Uhlan

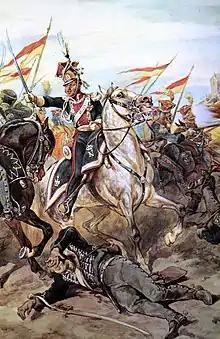
Polish chevaulegers of the Imperial Guard in the Battle of Peterswalde – Juliusz Kossak

During the Napoleonic Wars, the Duchy of Warsaw raised uhlan formations. Polish lancers serving with the French Army included the Legion of the Vistula and the 1st Polish Light Cavalry Regiment of the Imperial Guard. The Imperial Guard lancers were armed with lances, sabres and pistols. The lancers of the Polish expeditionary corps, which fought alongside the French in Spain and Germany, spread the popularity of the Polish model of light cavalry. After the Battle of Somosierra, Napoleon said that one Polish cavalryman was worth ten French soldiers. The chevaux-légers, French light cavalry units from the 16th century till 1815, were remodelled after the uhlans. Following the Treaty of Tilsit in 1807, lancer regiments designated as uhlans were reintroduced in the Prussian service. Initially, they were only three. After the War of the Sixth Coalition, uhlan regiments were formed from Lützow Free Corps, Schill Free Corps, Bremen Volunteers and Hellwig's Streifkorps.